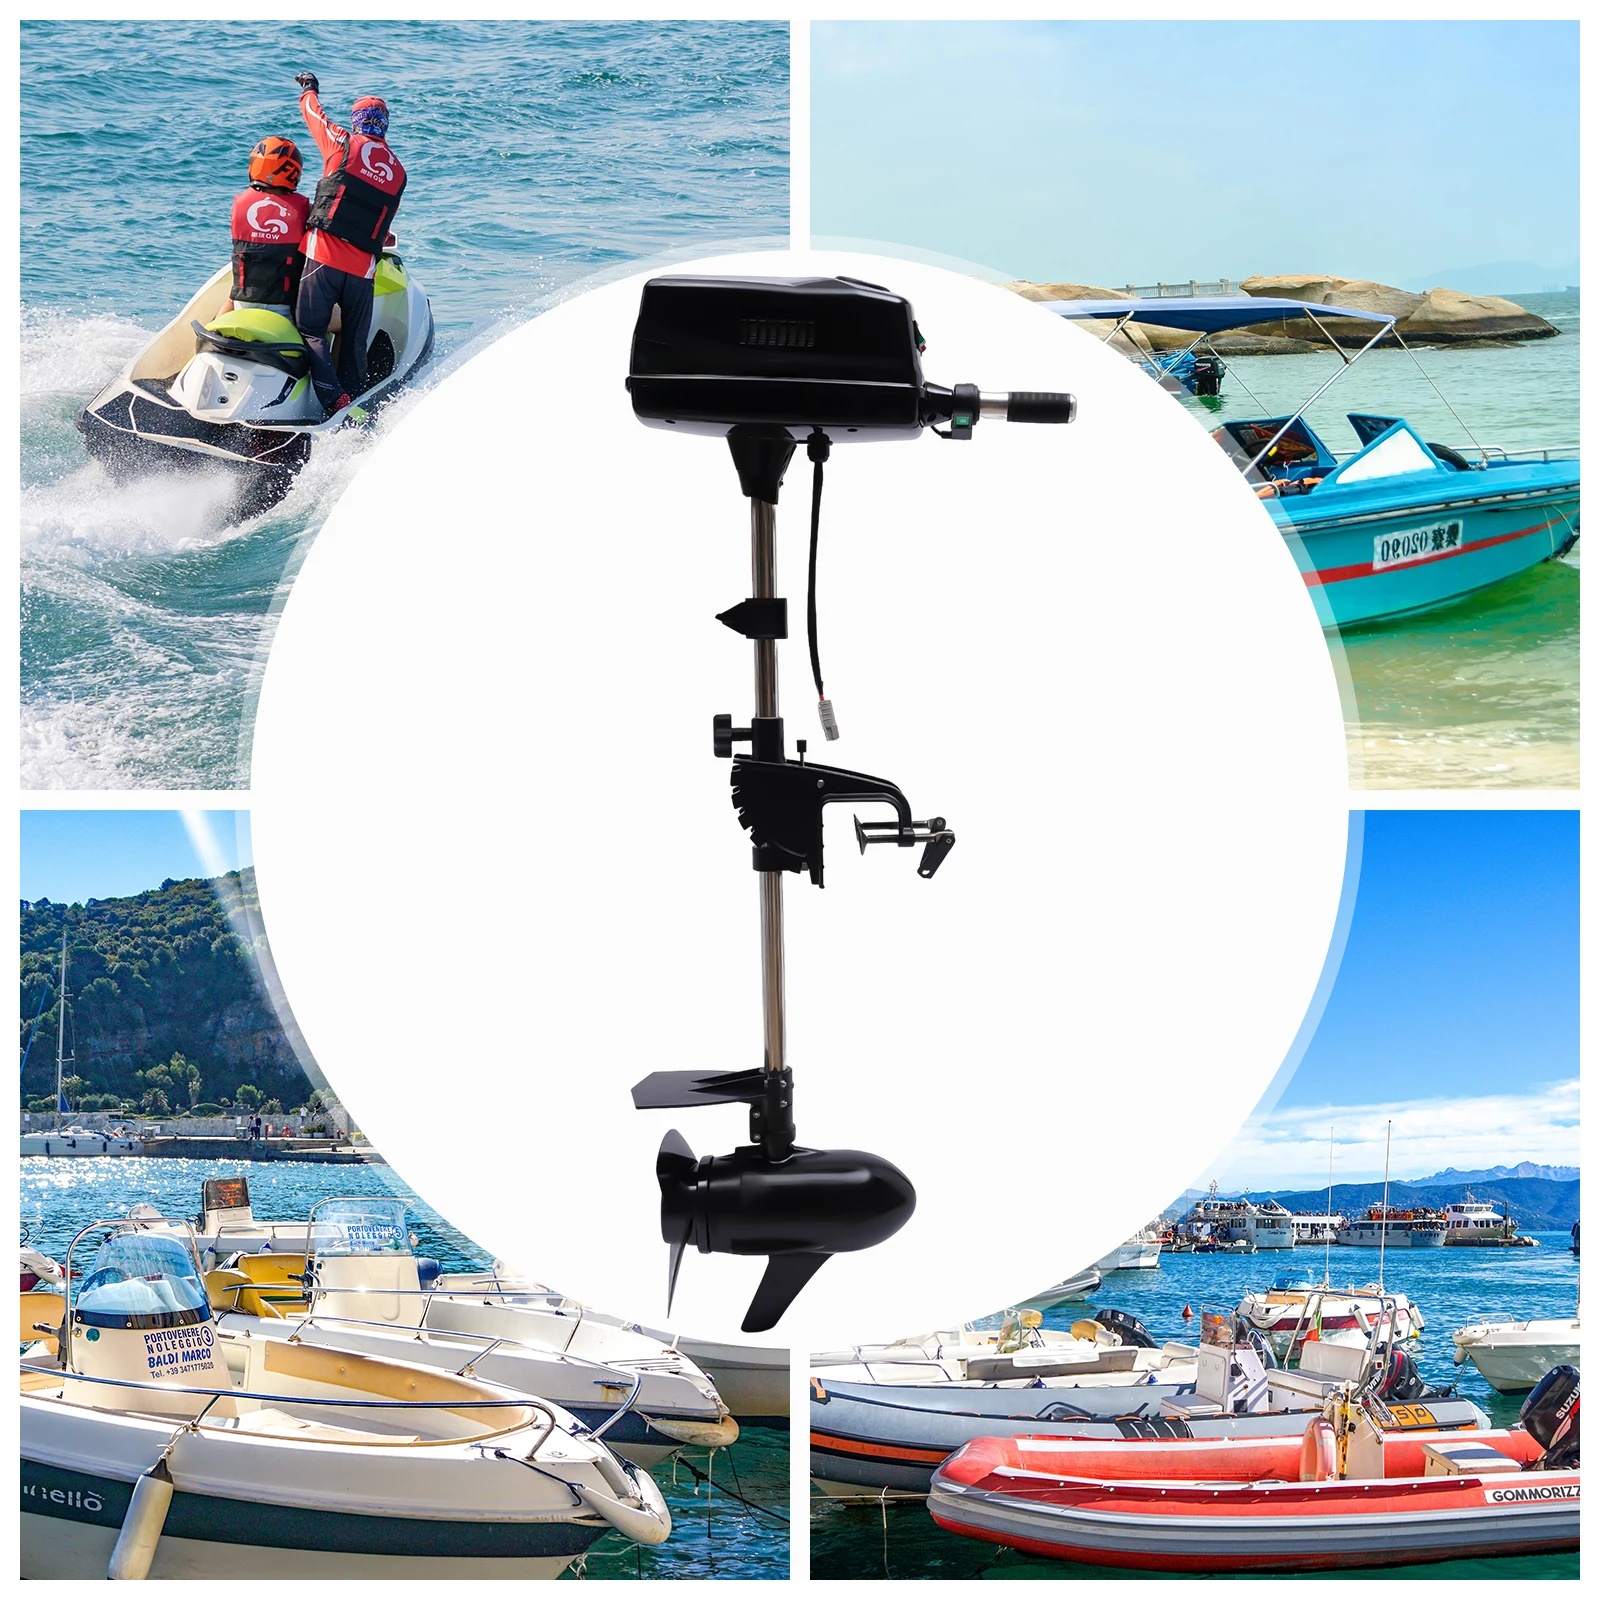
48V Electric Outboard Engine 8Hp 2200W Brushless Motor
With its strong load-bearing capacity and high efficiency, this 48V electric outboard motor is a great machine for a variety of applications. The forward&reverse regulation buttons and the rotatable bracket allow for more flexible steering. In addition, it has various considerate designs, such as an ergonomic handle , plate, clamping device, and powerful propeller.
Brand: MLH warehouse
Category: Vehicles & Parts > Vehicle Parts & Accessories > Watercraft Parts & Accessories > Watercraft Engines & Motors > Outboard Motors